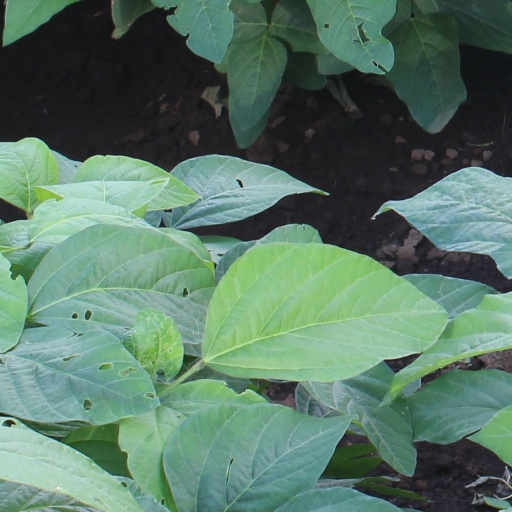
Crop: soybean